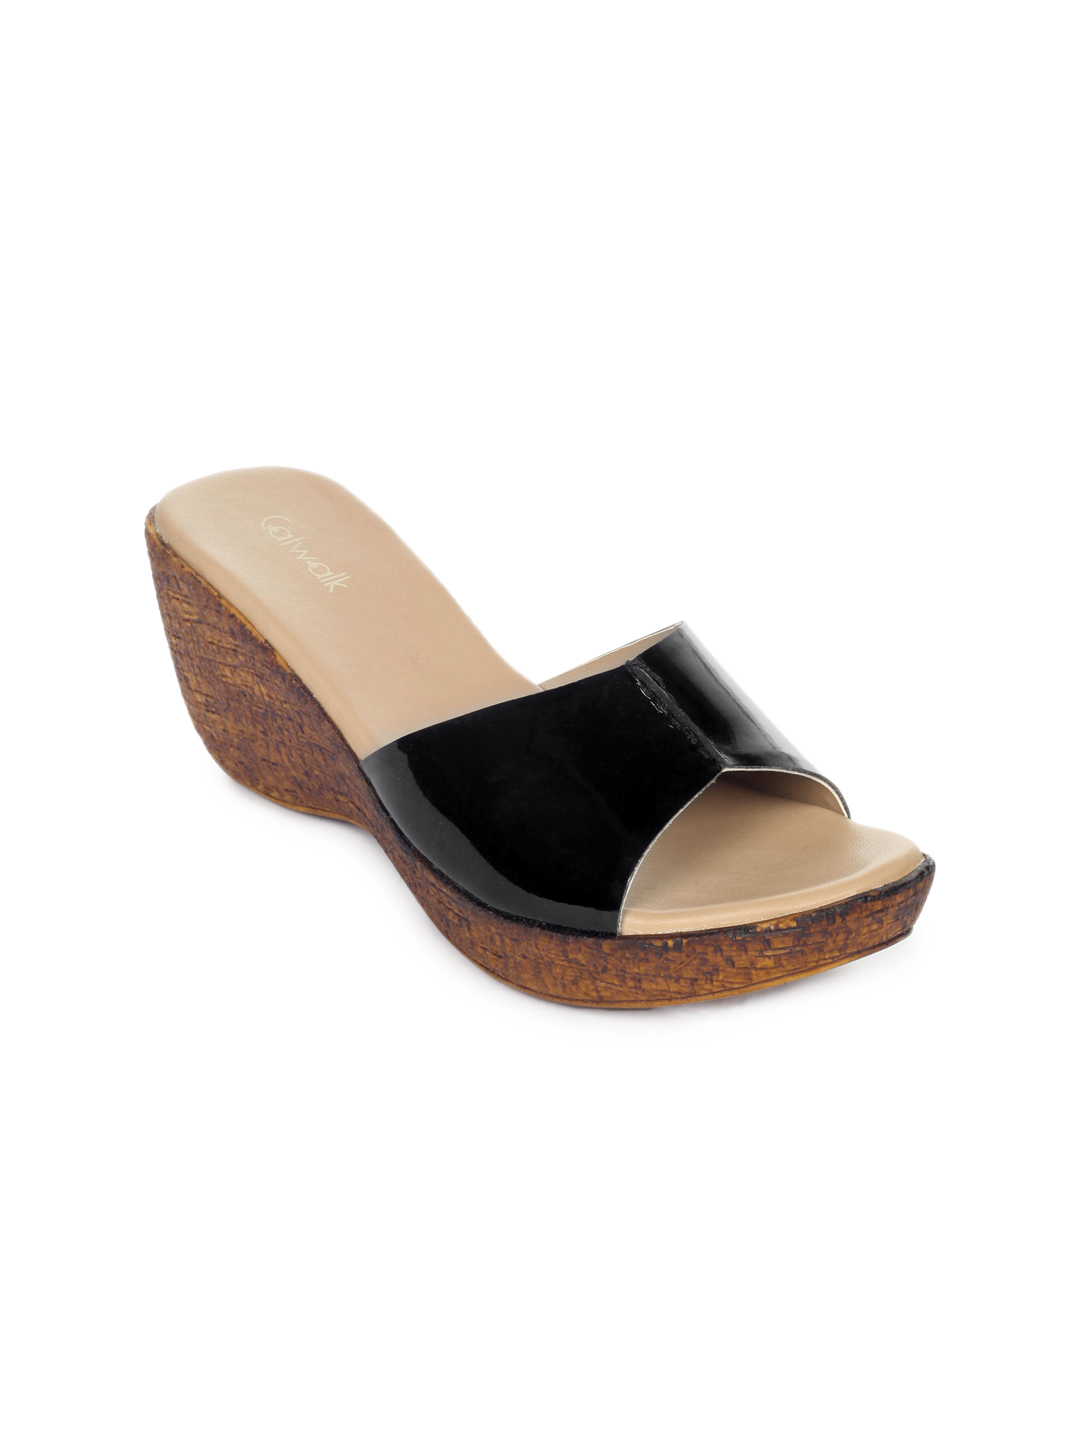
Catwalk Women Black Wedges
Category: Footwear / Shoes / Heels
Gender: Women
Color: Black
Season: Summer 2016
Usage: Casual